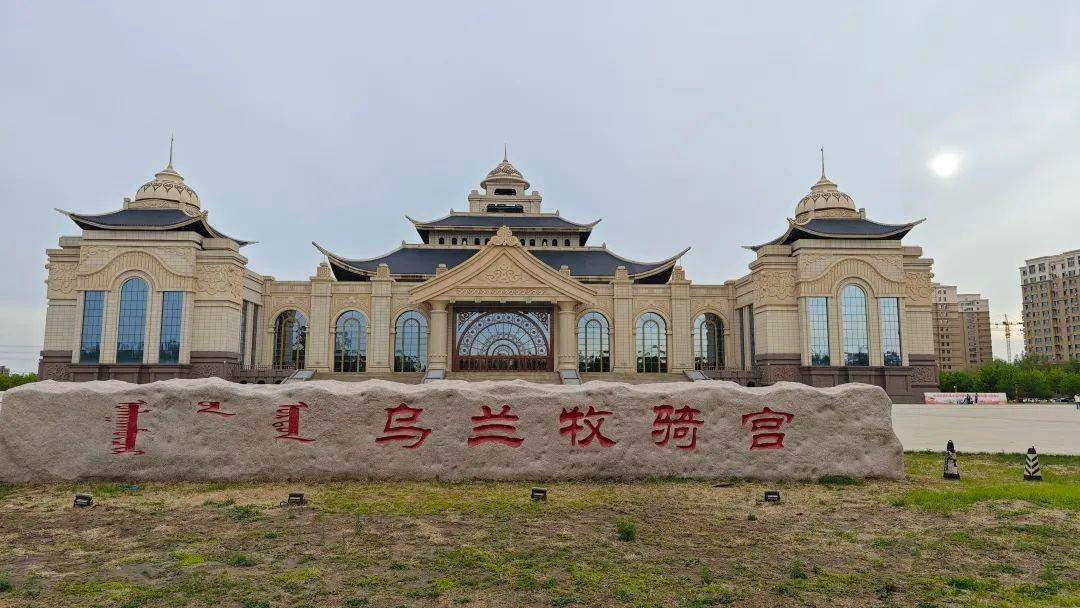
地标名称：乌兰牧骑宫
所在城市：兴安盟·乌兰浩特市